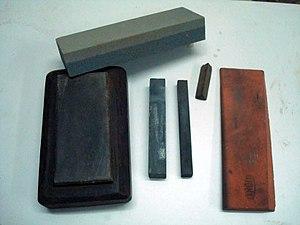
Pierres à aiguiser.
L'aiguisage consiste à donner ou rendre à une lame un tranchant utile. Il doit être effectué une fois à la fabrication de l'outil, puis régulièrement par l'utilisateur ou par un professionnel appelé rémouleur, afin de garder l'outil tranchant.